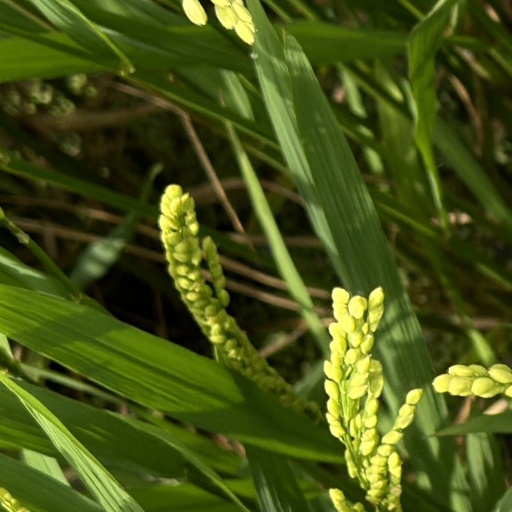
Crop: rice